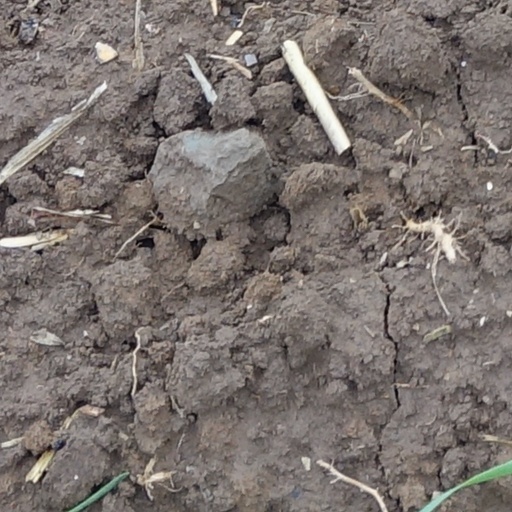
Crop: wheat